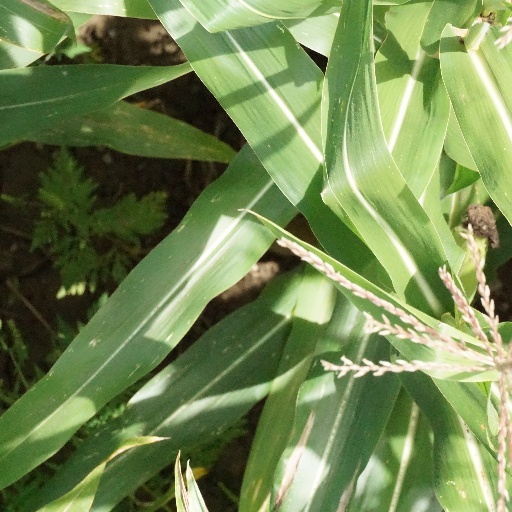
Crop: maize; corn